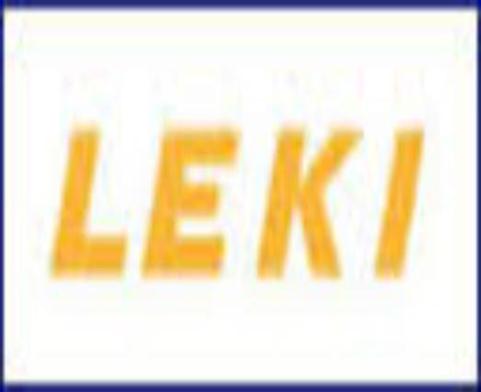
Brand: leki
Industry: Sports